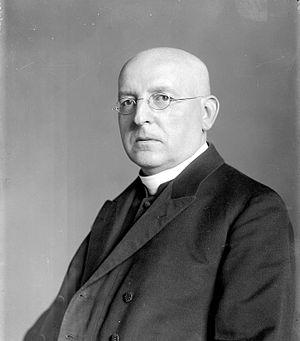
L’histoire de l'Autriche désigne l'histoire du pays d'Europe centrale appelé aujourd'hui Autriche. Mais la définition géopolitique du pays ayant connu de profonds changements au cours des périodes moderne et contemporaine, cette histoire concerne donc aussi les pays voisins : Allemagne, Hongrie, Suisse, Italie, etc.
Monseigneur Ignaz Seipel, né à Vienne le 19 juillet 1876 et mort à Pernitz le 2 août 1932, est un homme d'État. Il fut chancelier d'Autriche de mai 1922 à juin 1924, puis de nouveau de 1926 à 1929.